Republic of Fiji Islands v Prasad

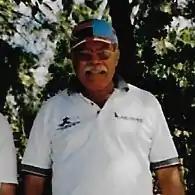
Laisenia Qarase was ultimately reappointed prime minister.

During the court hearing the interim government had promised to abide by the court's ruling, and they accepted the ruling after it had been made. Ousted Prime Minister Mahendra Chaudhry called for immediate elections to restore democratic rule.